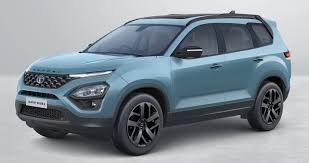
Label: noambulance